McDonnell Douglas CF-18 Hornet

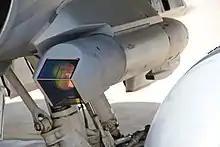
The Lockheed Martin Sniper XR on a CF-18

The first completed "Phase I" CF-18 was delivered to the Canadian Forces on time in May 2003. Final delivery of all "Phase I" CF-18s was done at a ceremony on 31 August 2006 at L-3 Communications in Mirabel, Quebec.